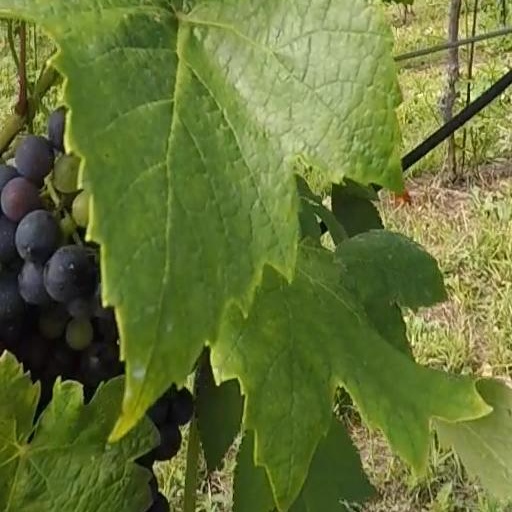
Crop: grape